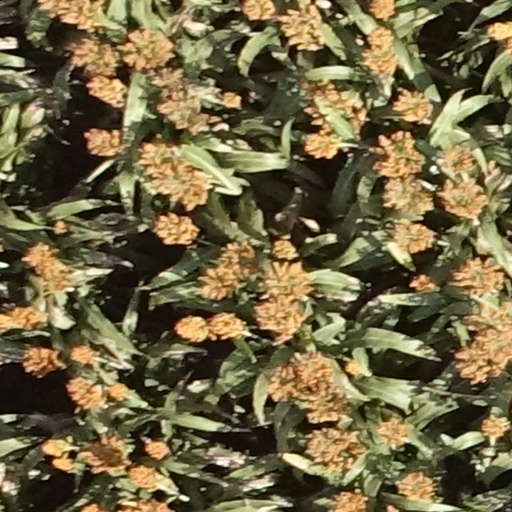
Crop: sorghum